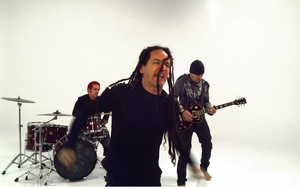
La Pestilencia est un groupe de punk hardcore colombien, originaire de Bogotá. Il est formé en 1986 par Héctor Buitrago et Dilson Díaz, seul membre permanent depuis la formation du groupe. Le groupe est reconnu comme le premier du genre punk rock en Colombie, et pour les paroles de Díaz qui critiquent l'injustice sociale, les violences durant la guerre civile colombienne, la corruption politique, l'influence des gouvernements étrangers, et l'écologie.